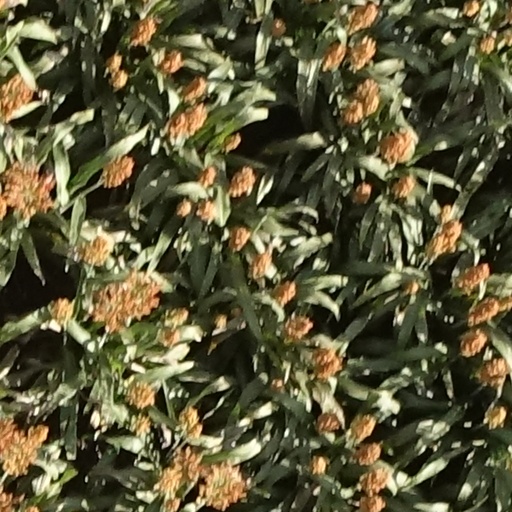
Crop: sorghum